Schinus molle

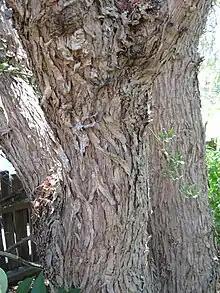
Distinctive bark

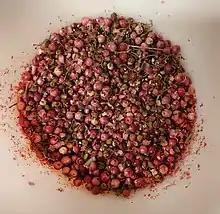
Pink peppercorns – "Schinus molle"

Although not related to commercial pepper ("Piper nigrum") the pink/red berries are sold as pink peppercorns and often blended with commercial pepper. The fruit and leaves are, however, potentially poisonous to poultry, pigs, and possibly calves. Records also exist of young children who have experienced vomiting and diarrhea after eating the fruit. Presently "Schinus molle" lacks generally recognized as safe (GRAS) status with the United States Food and Drug Administration.